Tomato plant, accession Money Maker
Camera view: vertical (180 deg); turntable rotation: 180 degrees
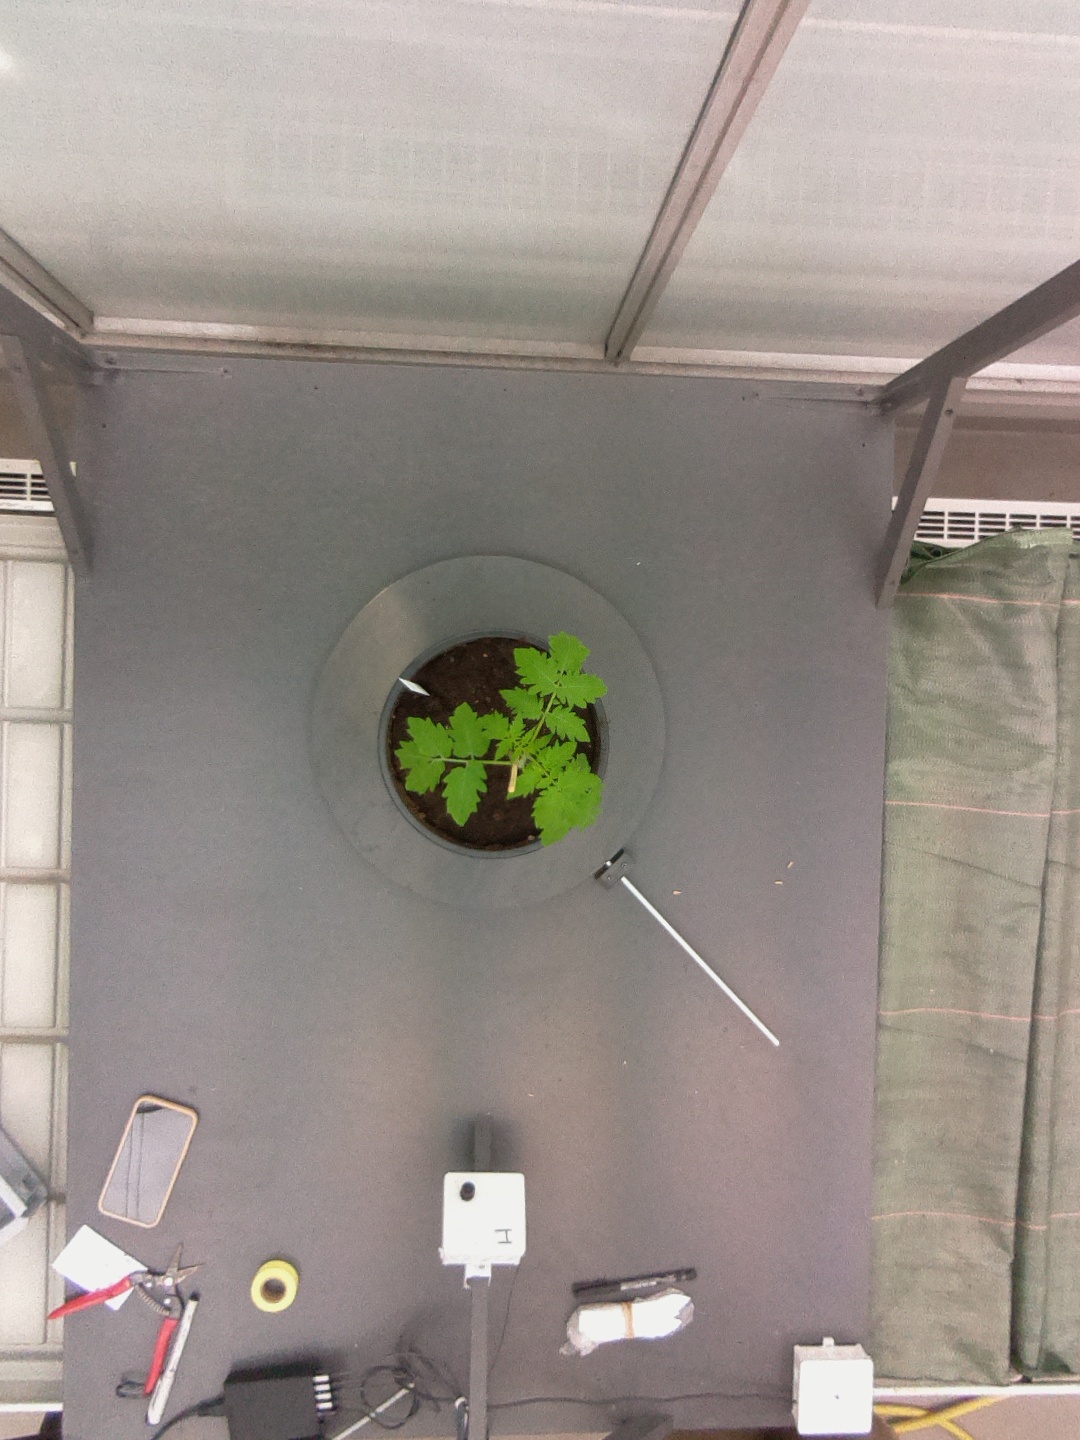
BBCH growth stage 13: 6 of true leaves visible